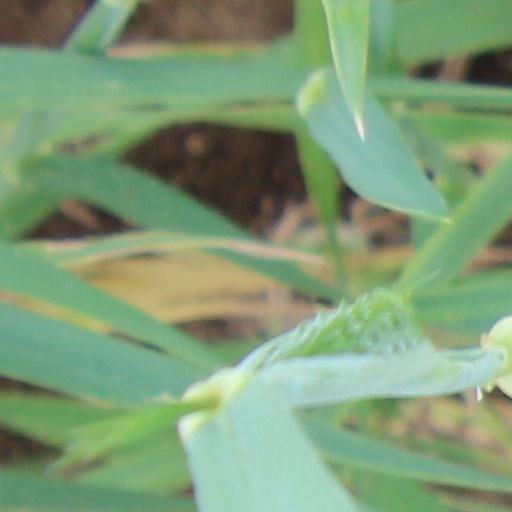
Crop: wheat